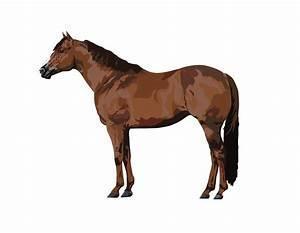
horse